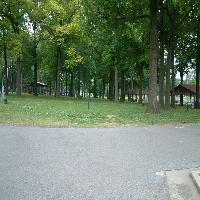
Weather: cloudy or overcast